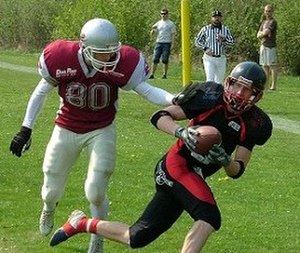
Triangle Razorbacks
2006 Liga-MVP Thomas Linnemann har netop grebet en bold for touchdown i kampen mod Esbjerg.
Triangle Razorbacks er en fusionsklub, som blev oprettet i 2000 på baserne af de to amerikansk fodbold-klubber Fredericia Jets og Vejle Saints.